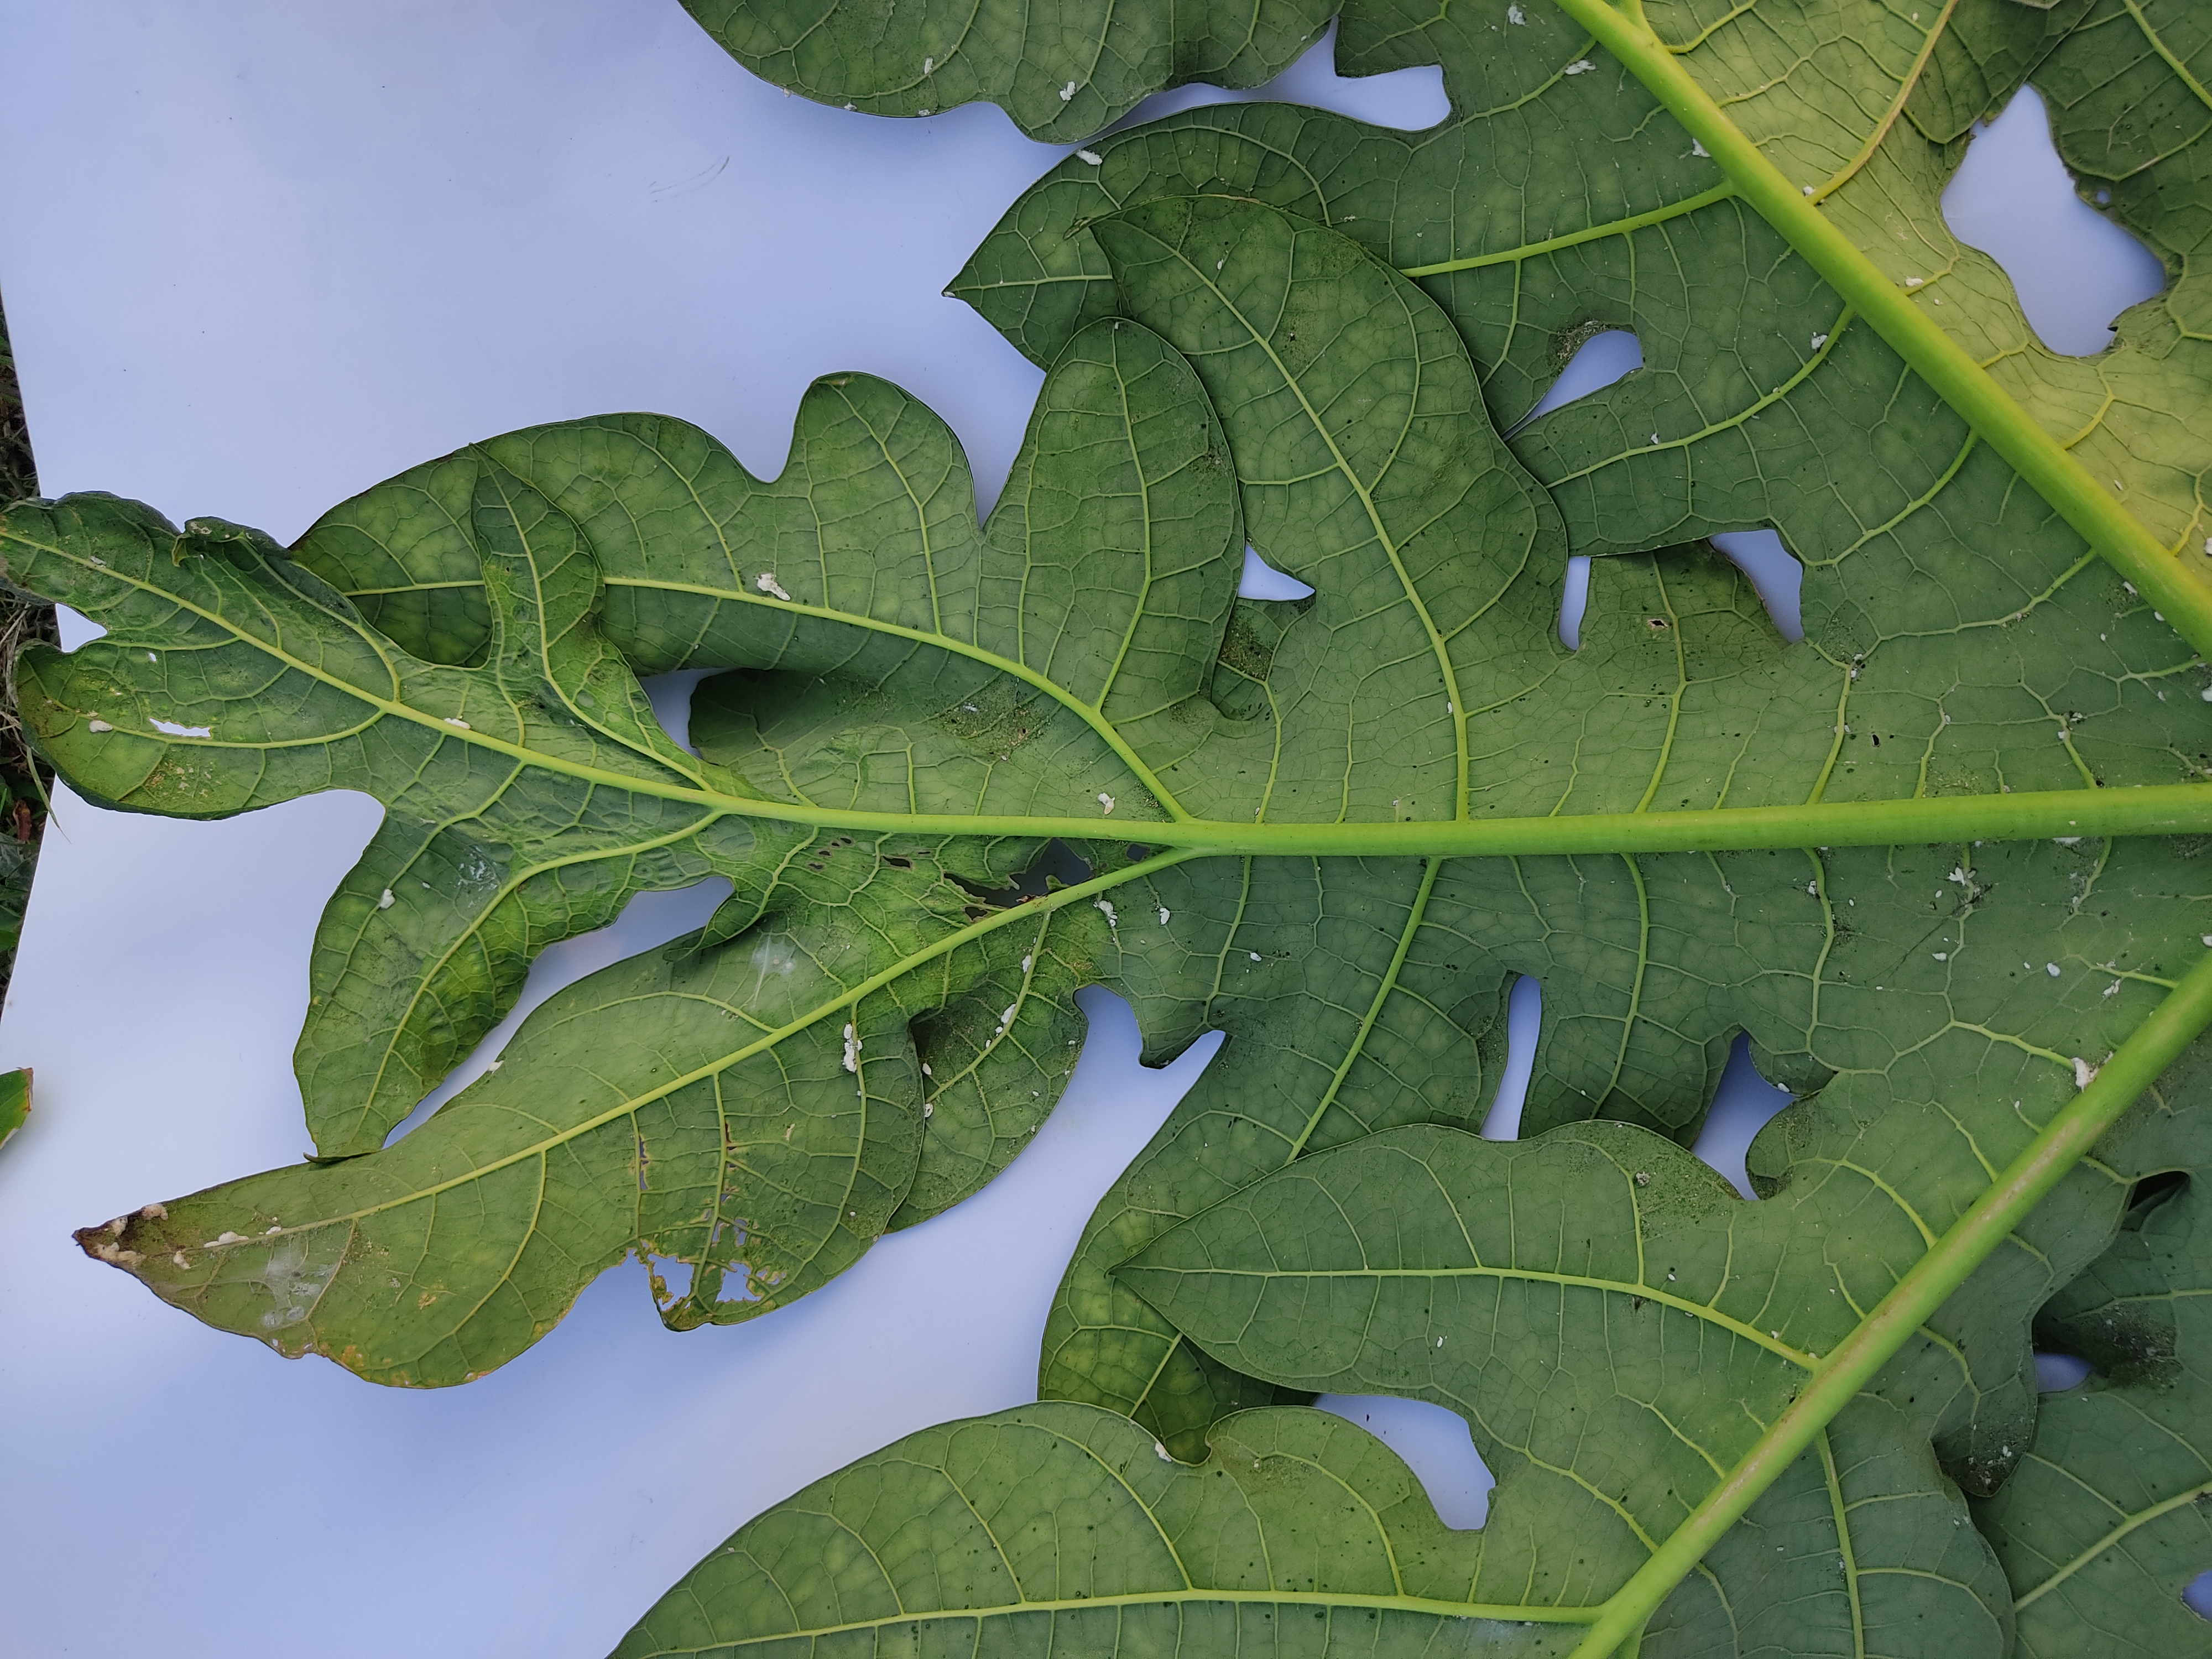
Label: Mealybug